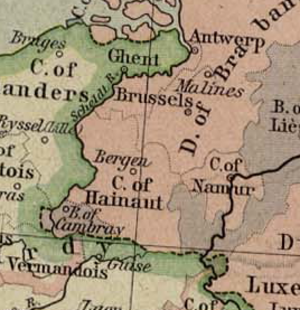
Par histoire de la Wallonie, on entend ici l'histoire des territoires relevant de la Région Wallonne telle que définie par la Constitution belge.